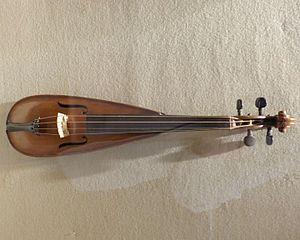
Nice (Alpes-Maritimes, France), au cœur du Vieux Nice, le palais Lascaris avec, entre autres, sa fabuleuse collection d'instruments de musique anciens, la deuxième de France.